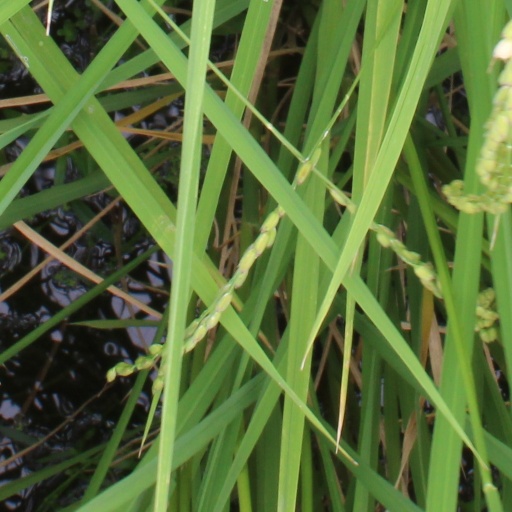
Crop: rice